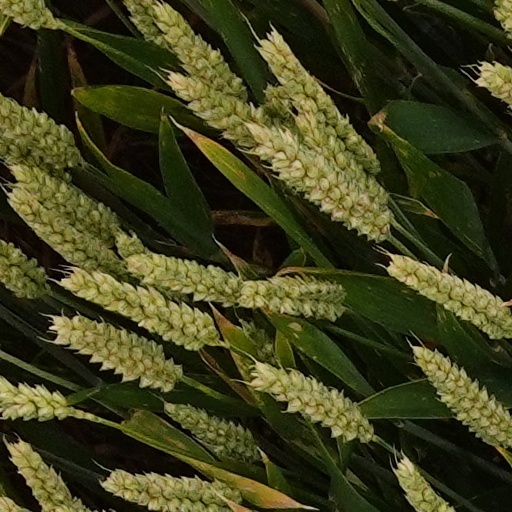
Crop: wheat